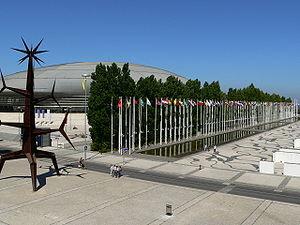
Les MTV Europe Music Awards ont été créés en 1994 par MTV Europe pour récompenser les meilleurs clips vidéos de l'année en Europe. À l'origine conçus comme une alternative aux MTV Video Music Awards, les MTV Europe Music Awards sont aujourd'hui une célébration de ce que les téléspectateurs de MTV considèrent comme le meilleur de la musique. Contrairement aux VMA's, la plupart des prix sont décernés par les votes des téléspectateurs. Les MTV Europe Music Awards changent chaque année de ville hôte. Jusqu'ici l'événement a déjà été accueilli 5 fois par le Royaume-Uni et par l'Allemagne. Les prix sont présentés annuellement et retransmis en direct sur MTV Europe, MTV et la plupart des canaux MTV internationaux.
L'exposition spécialisée de Lisbonne 1998 ou Expo '98 est une exposition dite « spécialisée » qui a eu lieu du 22 mai au 30 septembre 1998.